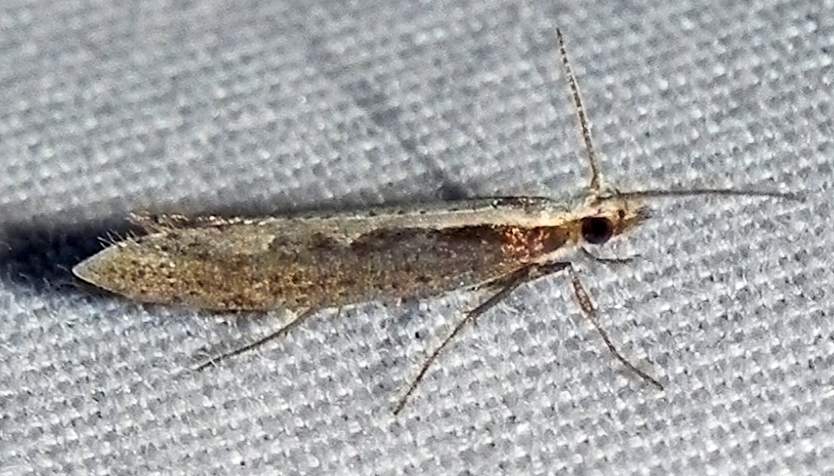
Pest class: diamondback_moth